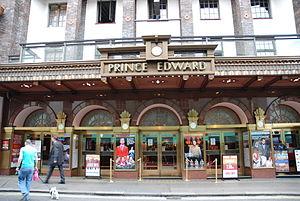
Le Prince Edward Theatre est une salle de spectacle située dans le West End de Londres.